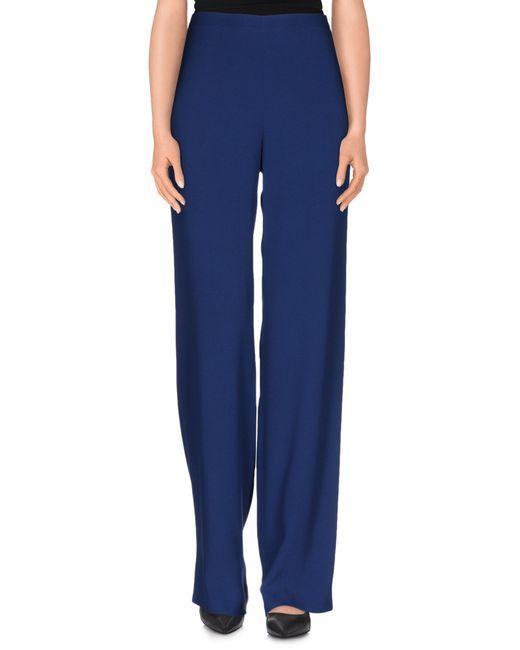
Schwarze Bluse mit blauer langer Baggy-Seidenhose